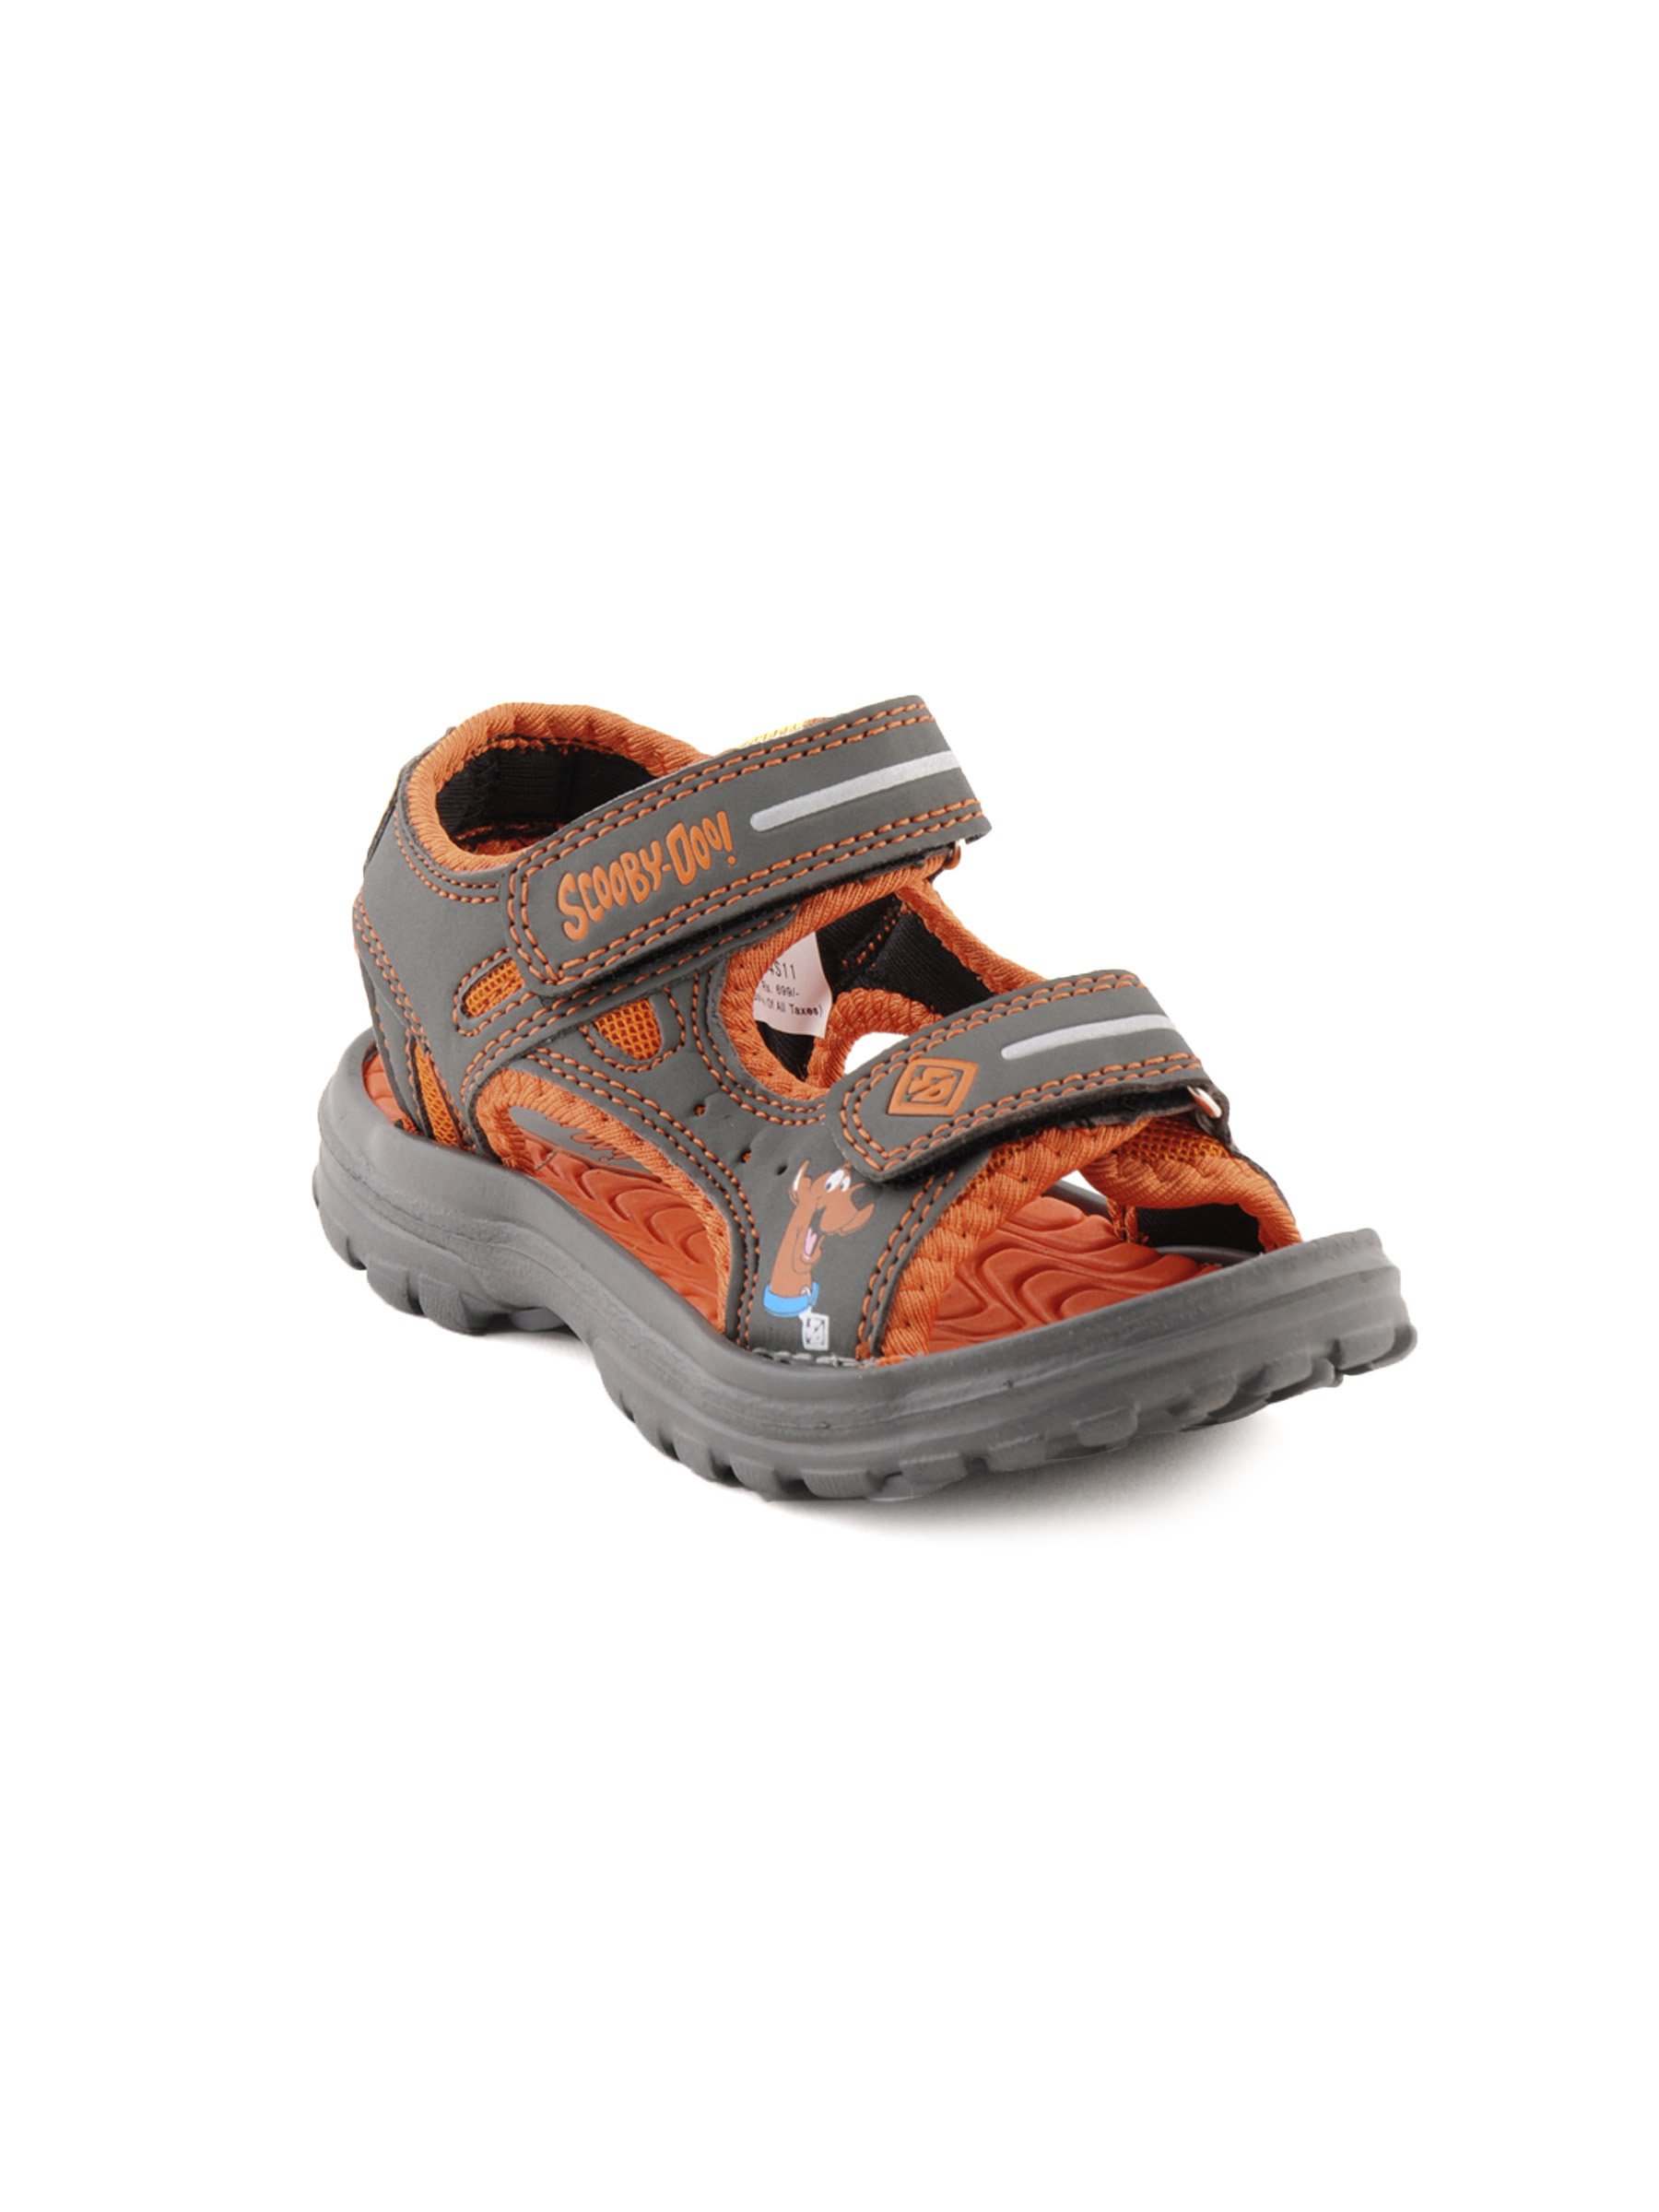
Warner Bros Kids Unisex SD Face Sandal Grey Sandals
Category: Footwear / Sandal / Sandals
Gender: Unisex
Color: Grey
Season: Fall 2011
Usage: Casual